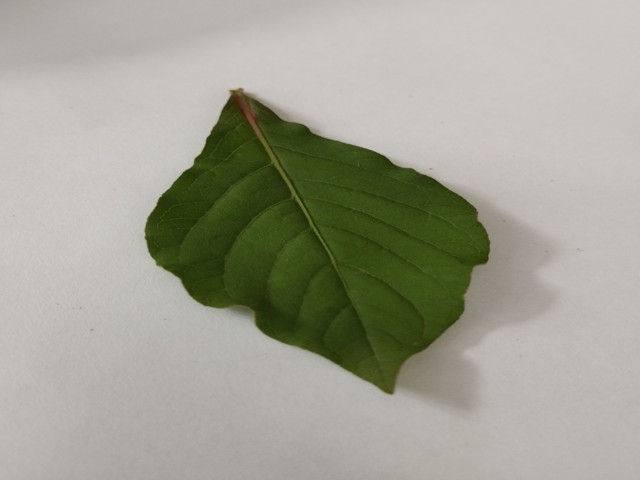
Plant: apang